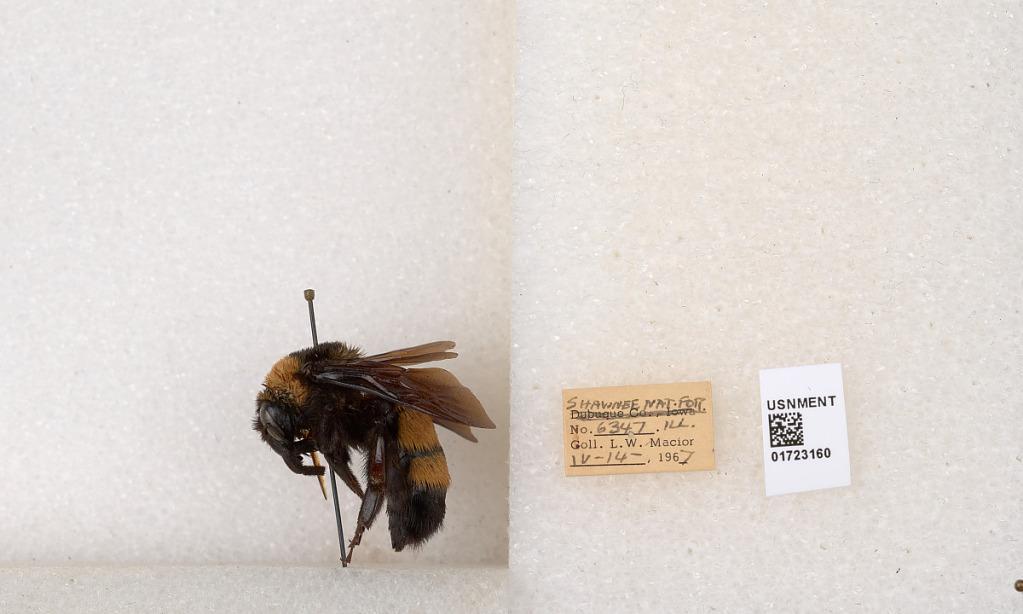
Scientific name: Bombus (Bombus) nevadensis auricormus
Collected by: L. Macior
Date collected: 1967-4-14
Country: United States
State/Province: Illinois
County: Johnson
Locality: Shawnee National Forest
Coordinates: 37.5114, -88.8011